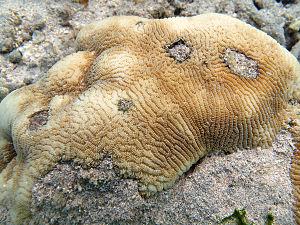
Corail ""Maze coral"" (Leptoria phrygia) à la Réunion."
L'île de La Réunion est un département d'outre-mer français situé dans le sud-ouest de l'océan Indien.
Les Merulinidae constituent une famille de coraux scléractiniaires.
Leptoria est un genre de coraux durs de la famille des Merulinidae.